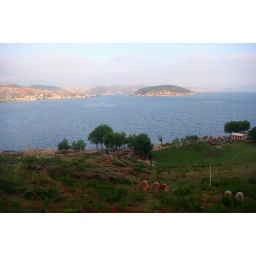
scenes around the lake on my bike ride